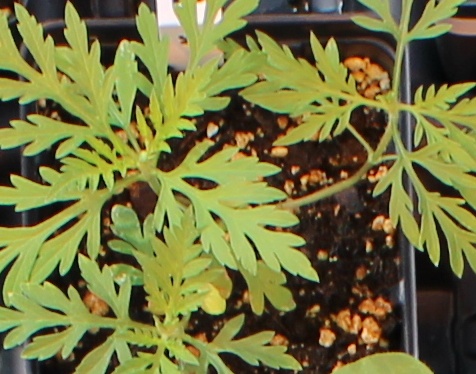
Label: Ragweed